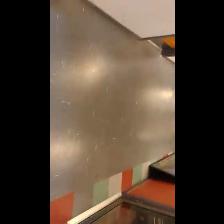
Label: NonHuman